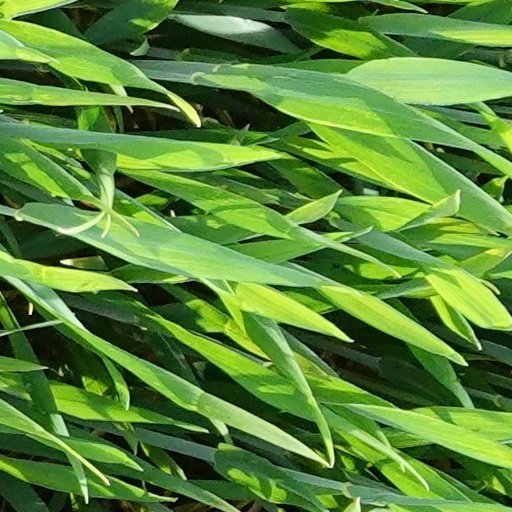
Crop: wheat